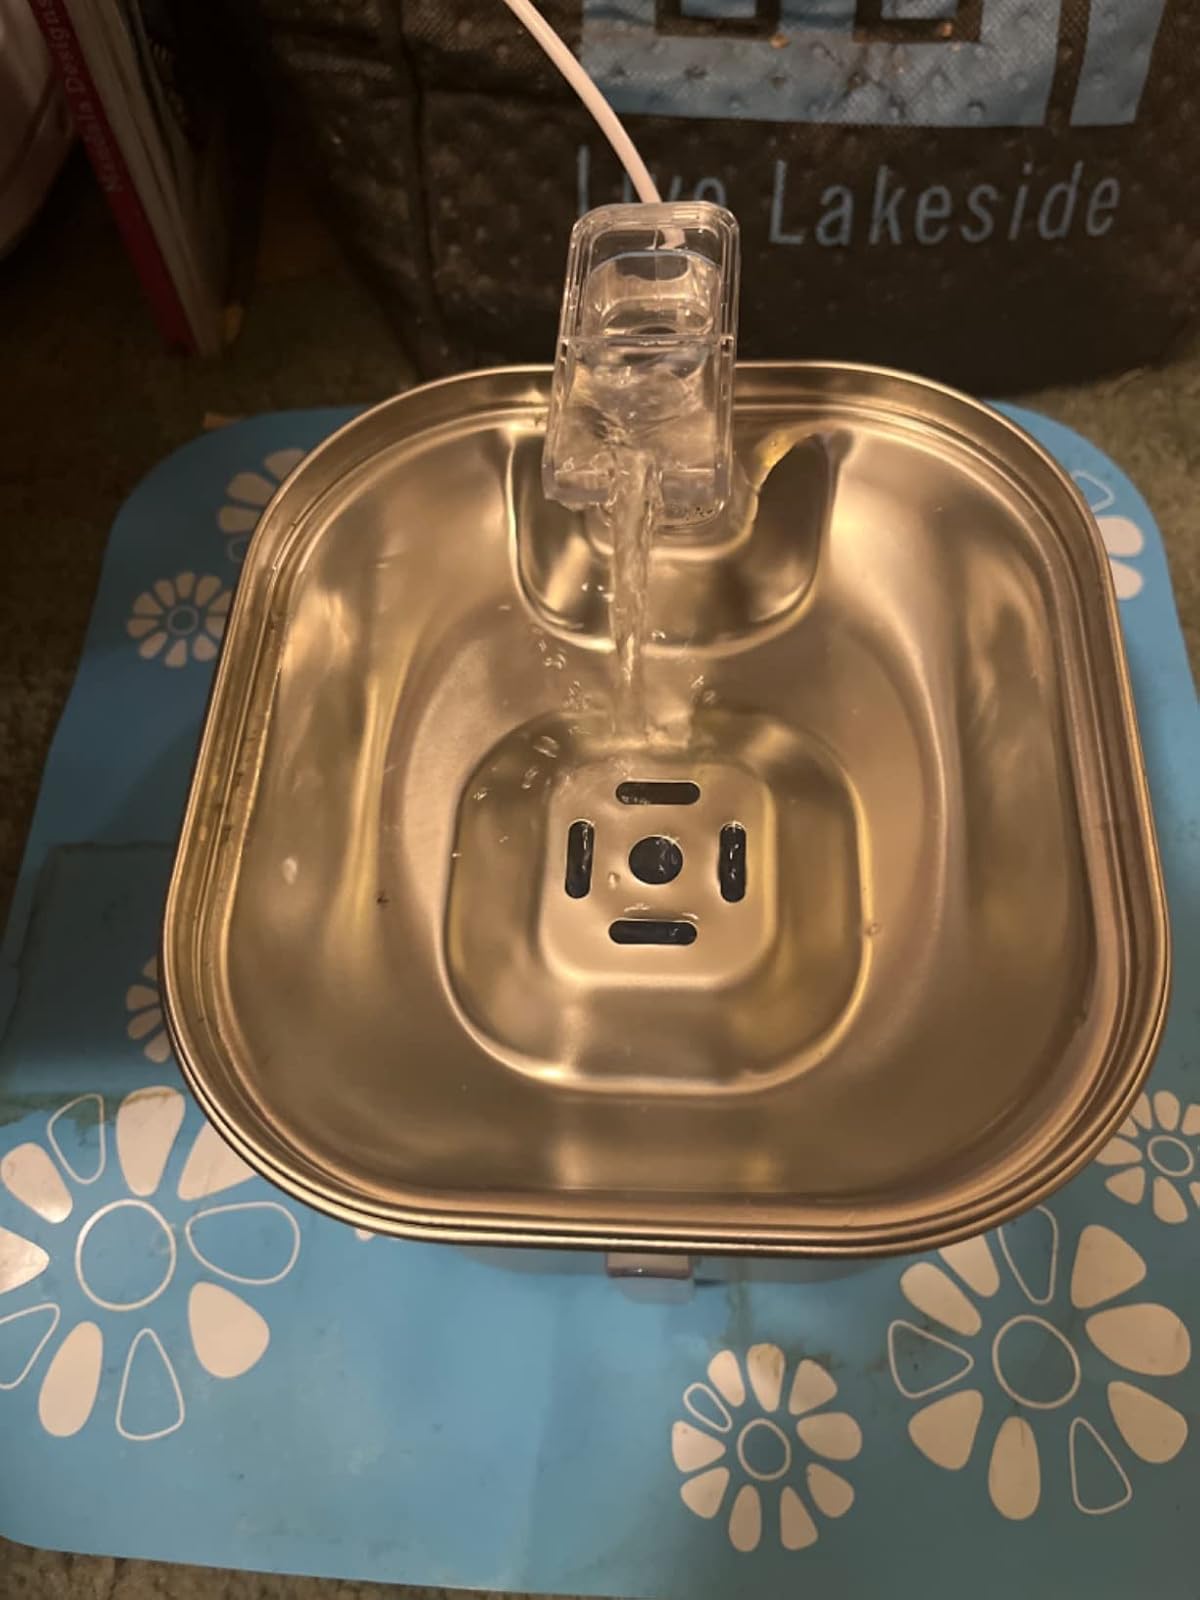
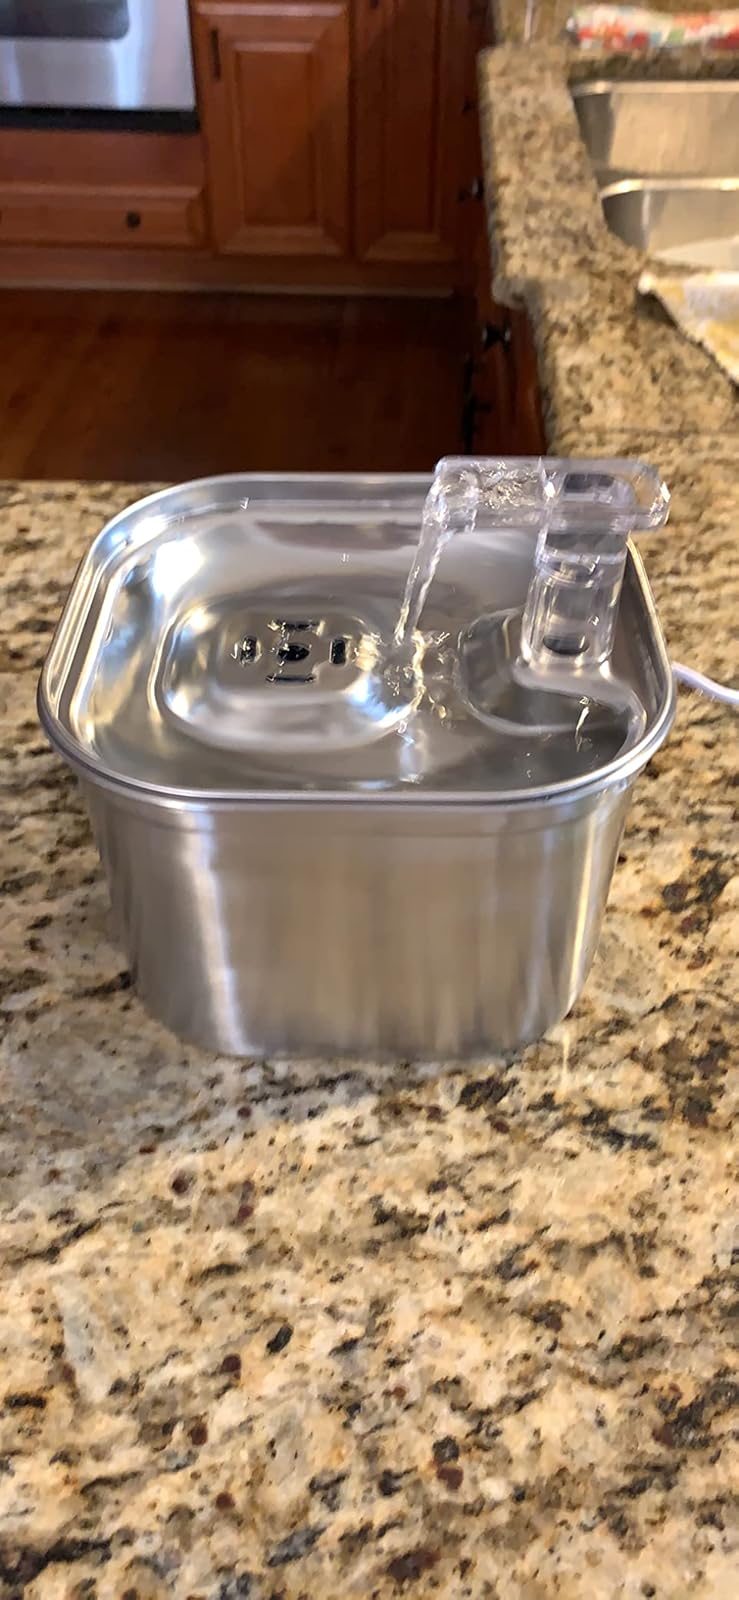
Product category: items_bowl
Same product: yes